Heron Tower

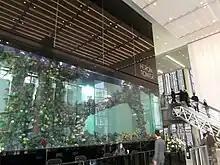
The lobby features a 70,000-litre aquarium containing hundreds of fish.

Salesforce Tower, 110 Bishopsgate (formerly known as, Heron Tower) is a commercial skyscraper in London. It stands tall including its mast making it the second tallest building in the City of London financial district and the fifth tallest in Greater London and the United Kingdom, after the Shard in Southwark, 22 Bishopsgate, One Canada Square and Landmark Pinnacle both at Canary Wharf. 110 Bishopsgate is located on Bishopsgate and is bordered by Camomile Street, Outwich Street and Houndsditch.